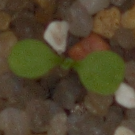
Label: shepherds_purse